Festungsberg

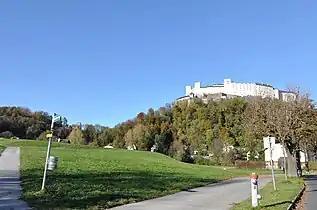
Festungsberg from the south

Festungsberg is a mountain in the city of Salzburg in Austria, which rises to an elevation of . It is the site of the Hohensalzburg Fortress, which towers over Salzburg's historic city centre to the north, and forms part of the city's UNESCO World Heritage Site.